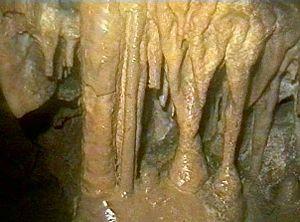
Lans-en-Vercors /lɑ̃s ɑ̃ vɛʁkɔʀ/, nommée Lans /lɑ̃s/ avant 1947, est une commune française située dans le département de l'Isère en région Auvergne-Rhône-Alpes.